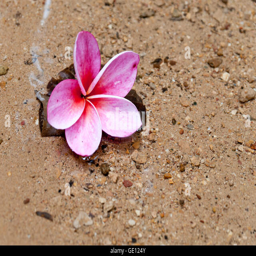
frangipani tropical flower in the waterfall